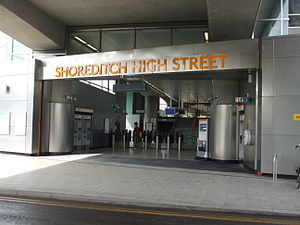
Shoreditch High Street Station
Stationsindgang
Shoreditch High Street Station er en jernbanestation i Shoreditch, London. Stationen er beliggende på Bethnal Green Road, nær Shoreditch High Street og betjenes af London Overground-tog på den forlængede East London Line under kontrol af Transport for Londons London Rail-afdeling. Stationen ligger delvist i bydellen Hackney, med stationsindgang på Braithwaite Street, og delvist i bydellen Tower Hamlets og er i takstzone 1.